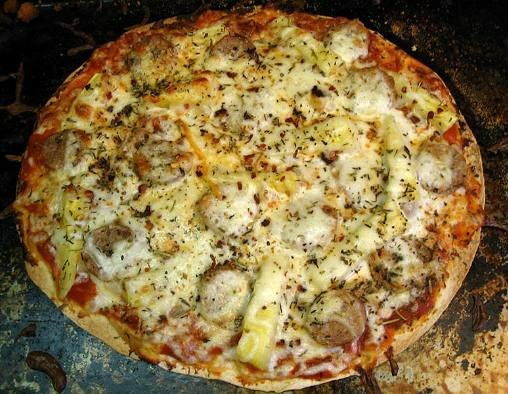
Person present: No